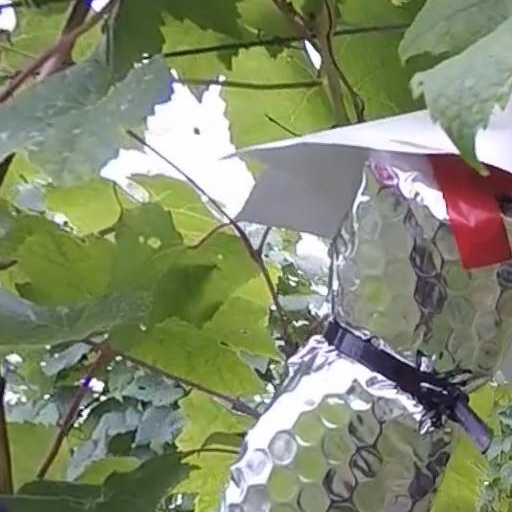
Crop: grape